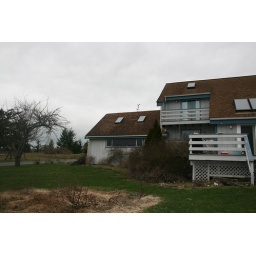
Water damage on roof near sky lights